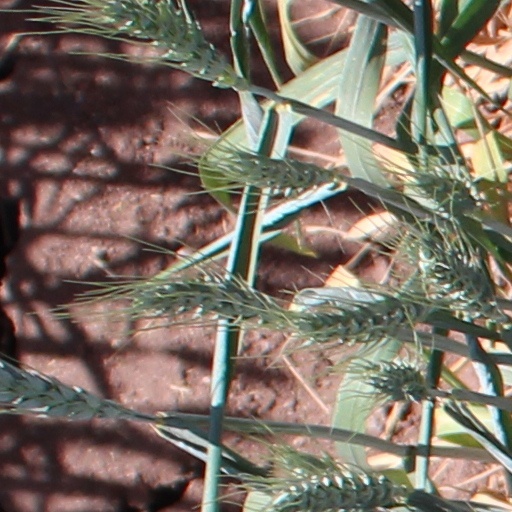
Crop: wheat